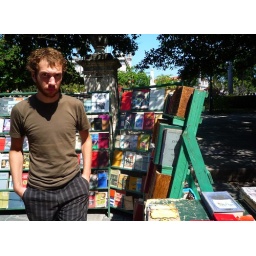
Nyall in a book market in La Habana Vieja, Cuba.